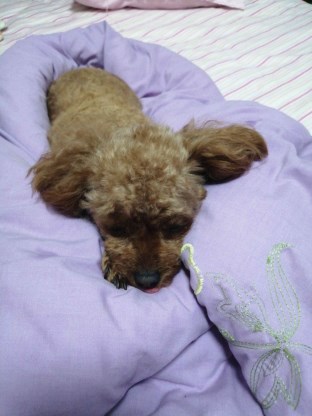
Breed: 7449-n000128-teddy